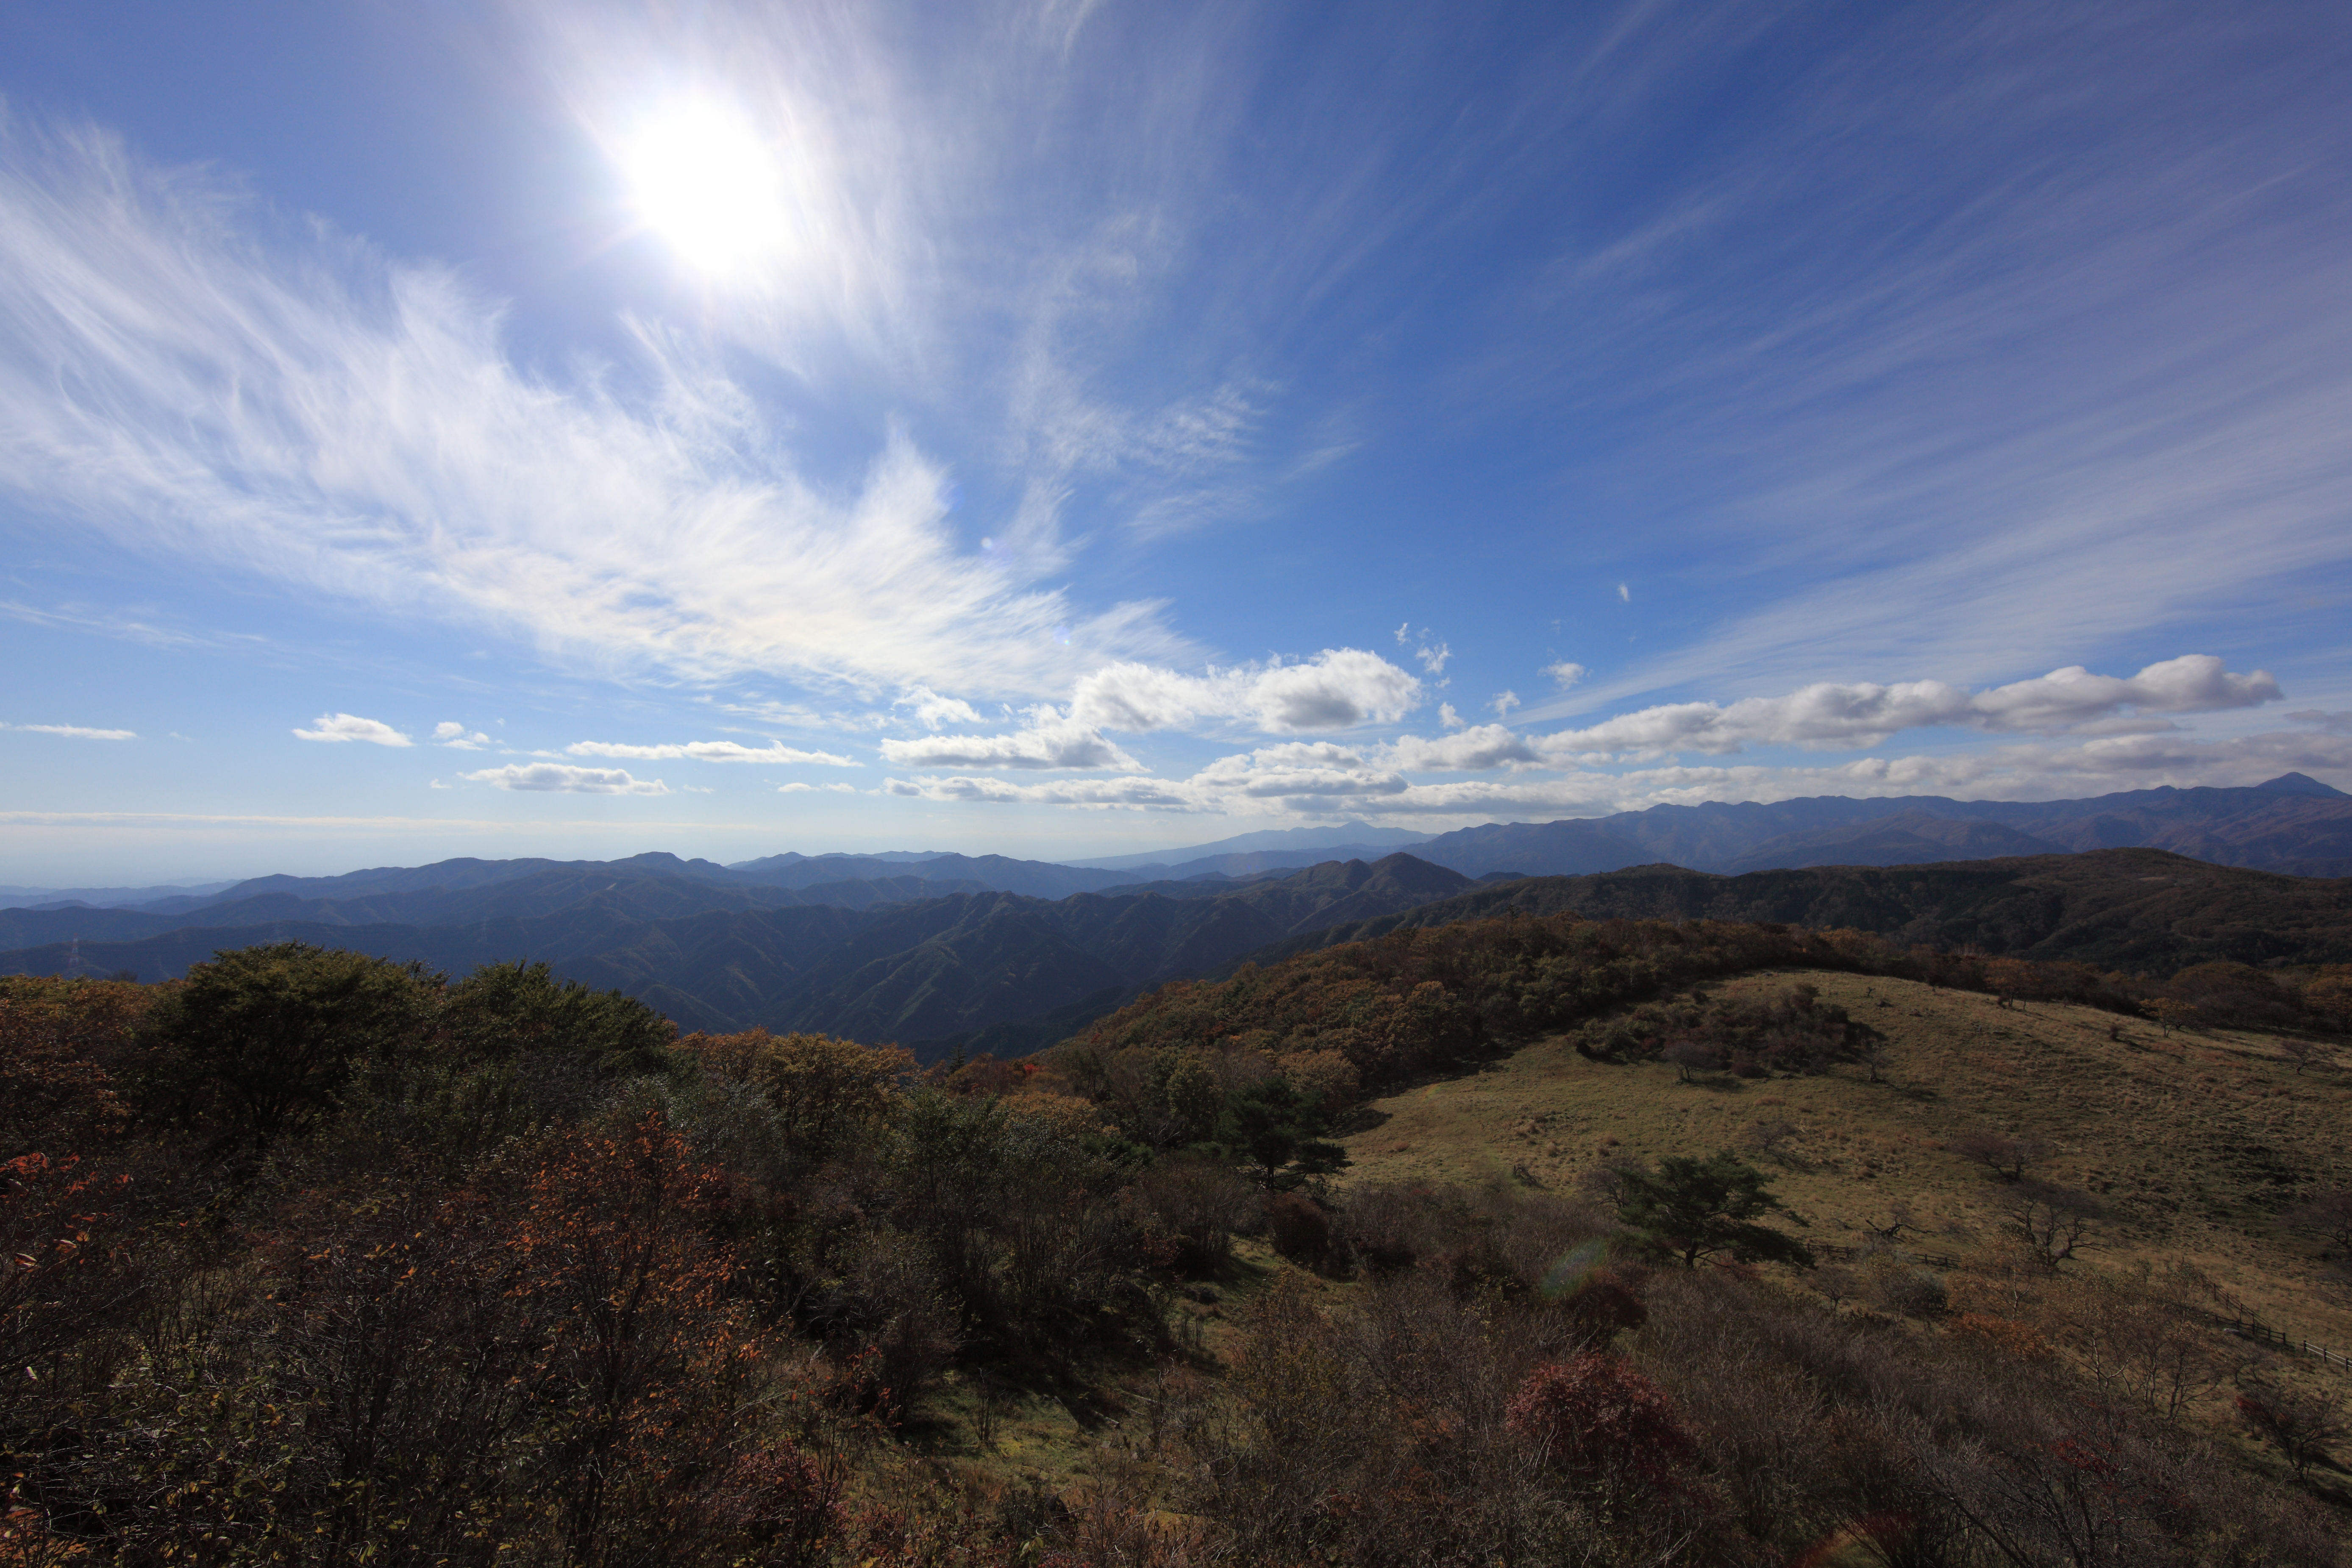
landscape, nature, horizon, wilderness, mountain, cloud, sky, sunrise, morning, hill, valley, mountain range, high, ridge, plain, summit, cool image, plateau, tochigi, 5d, hires, fell, loch, markii, hi, res, resolution, kanuma, yokone, zounohanatenboudai, landform, geographical feature, atmospheric phenomenon, mountainous landforms